Kidnapping of Elizabeth Smart

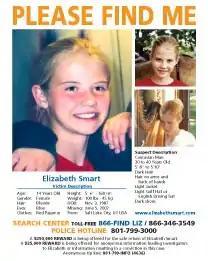
Smart's missing person flyer distributed by the Federal Bureau of Investigation

Elizabeth Ann Smart, aged 14, was kidnapped on June 5, 2002, by Brian David Mitchell from her home in the Federal Heights neighborhood of Salt Lake City, Utah. She was held captive by Mitchell and his wife, Wanda Barzee, on the outskirts of Salt Lake City, and later, in San Diego County, California. Her captivity lasted approximately nine months before she was discovered in Sandy, Utah, approximately from her home.